Tiverton (UK Parliament constituency)

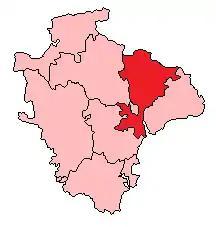
Tiverton in Devon 1885-1918

Tiverton was a constituency located in Tiverton in east Devon, formerly represented in the House of Commons of England until 1707, Great Britain until 1800 and after 1801 the Parliament of the United Kingdom. Enfranchised as a parliamentary borough in 1615 and first represented in 1621, it elected two Members of Parliament (MPs) by the first past the post system of election until 1885. The name was then transferred to a county constituency electing one MP. (Between 1885 and 1918, the constituency was alternatively called Devon, North East.)